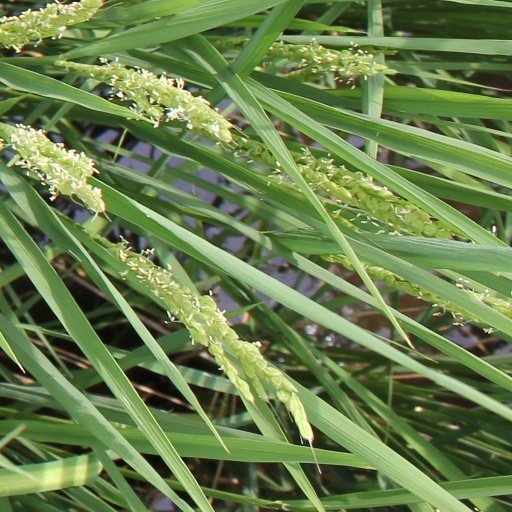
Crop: rice